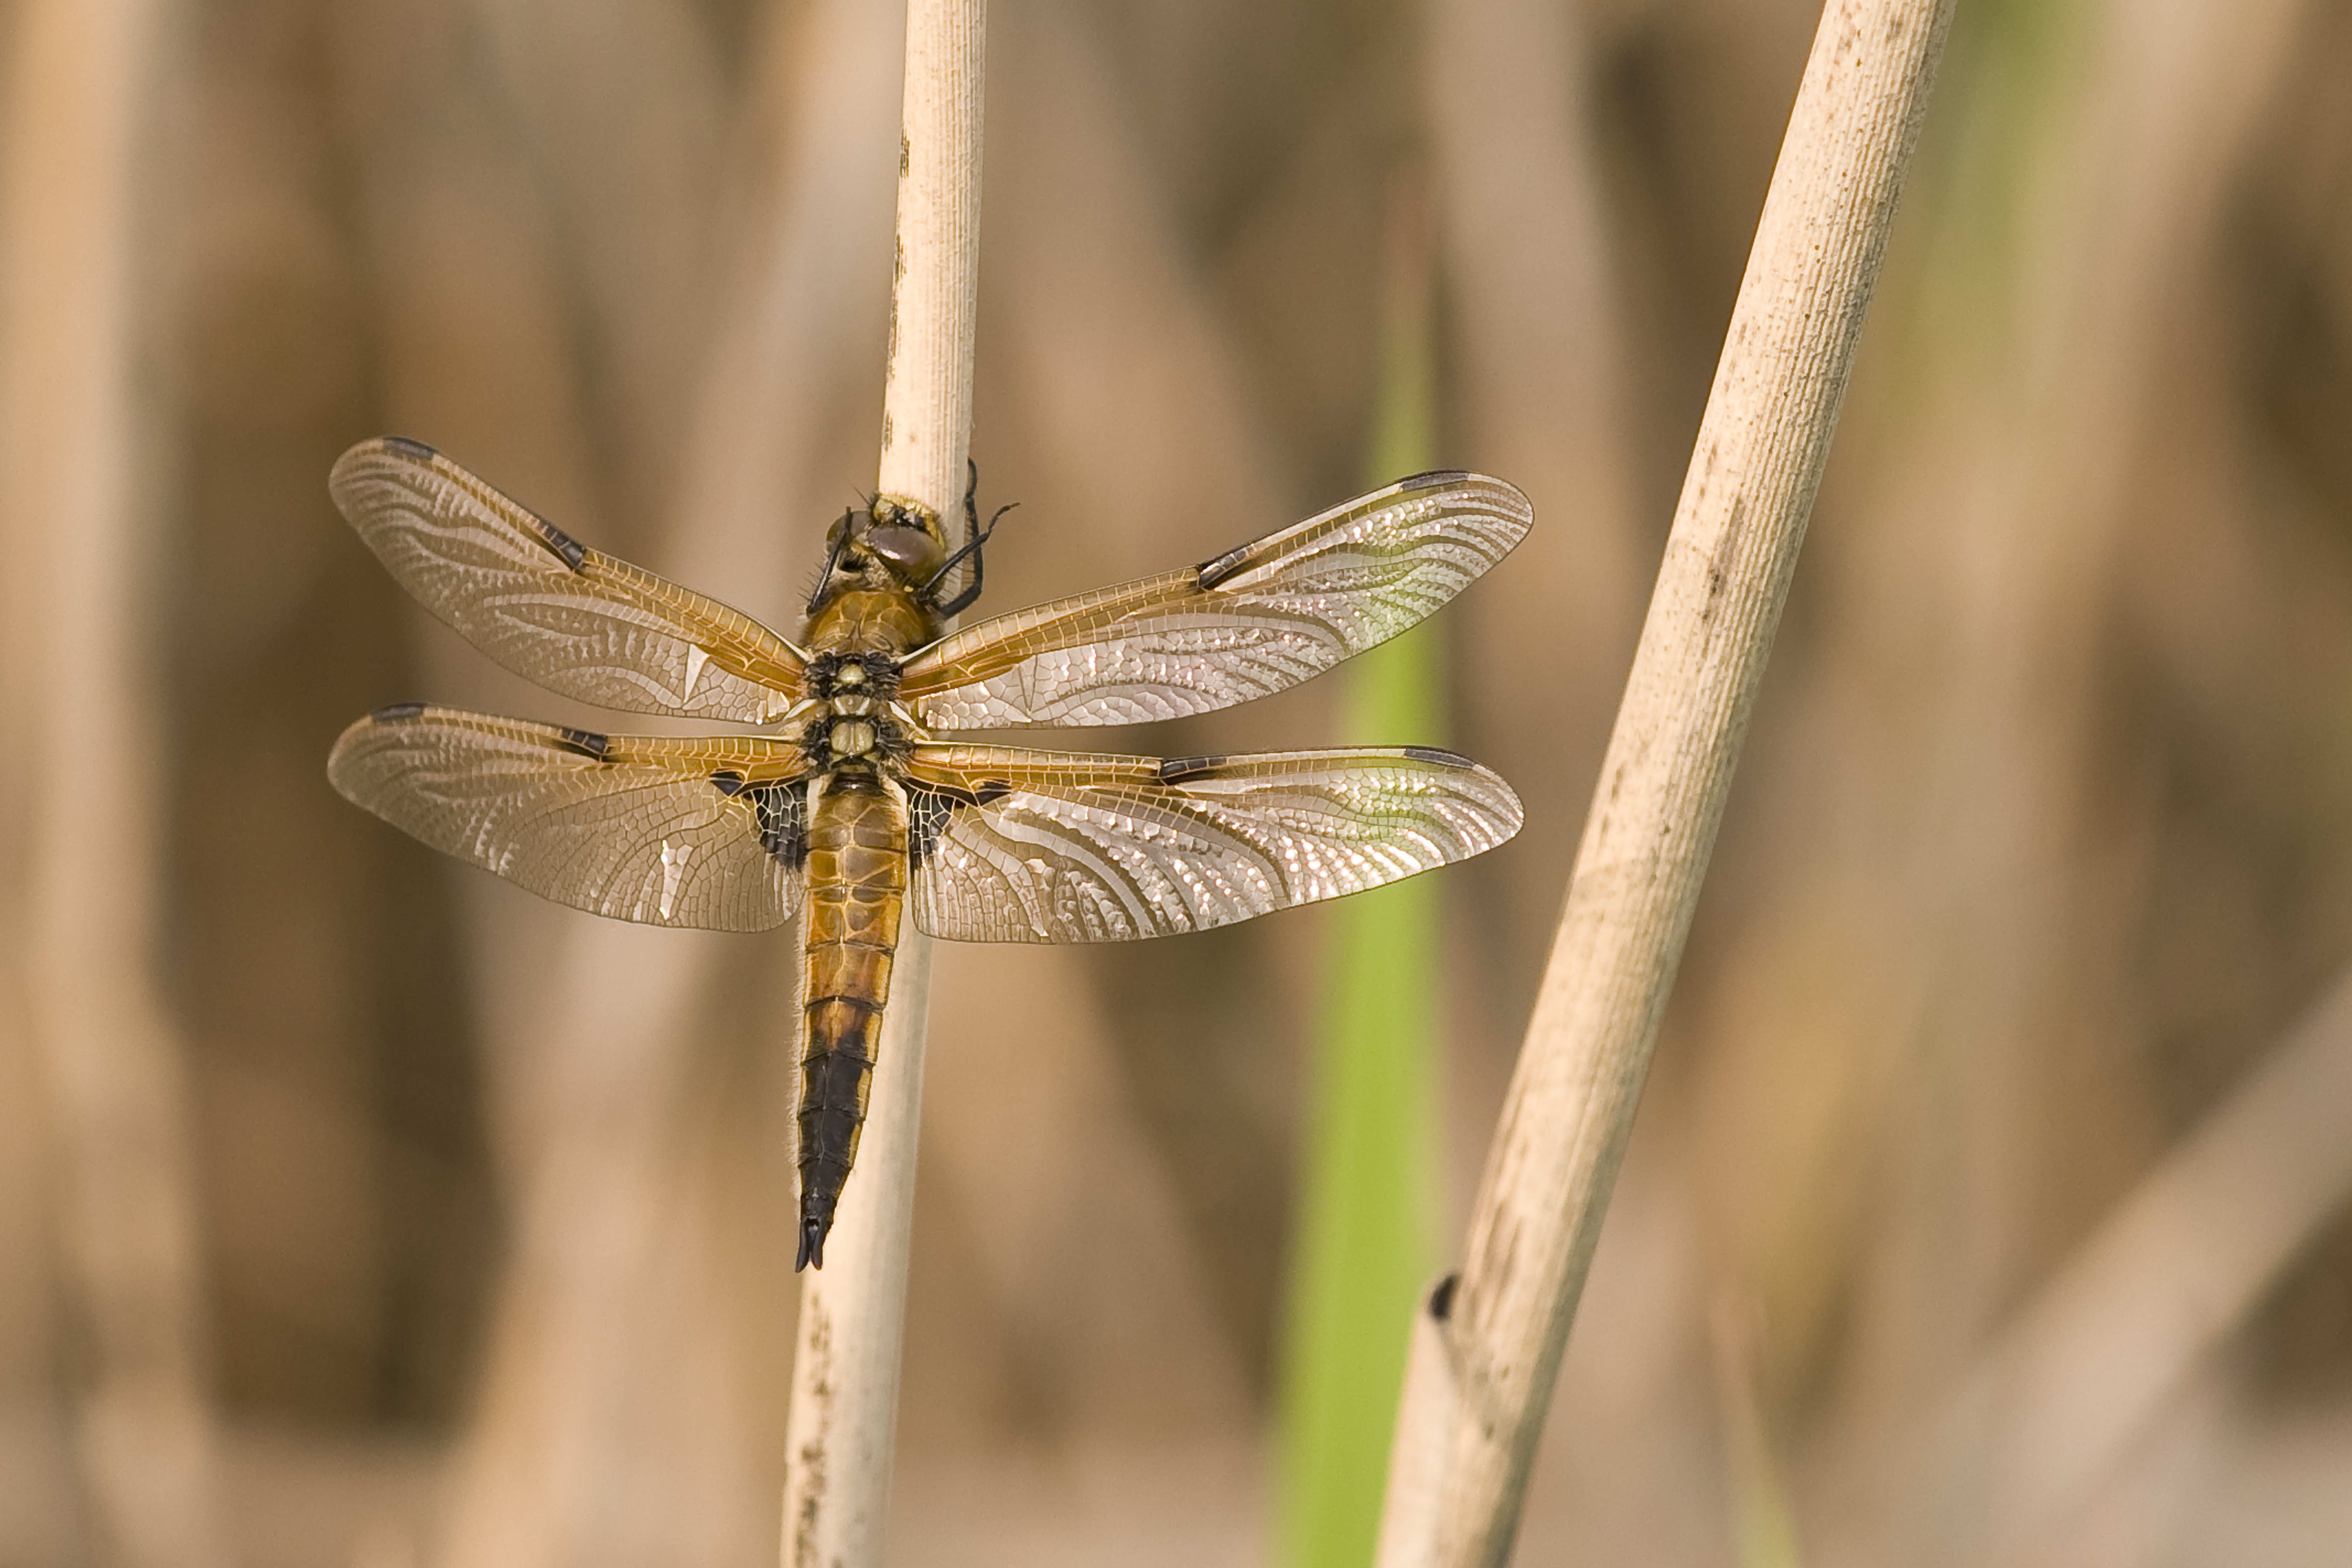
nature, wing, insect, close, fauna, invertebrate, close up, animals, dragonfly, wildlife photography, macro photography, arthropod, dragonflies and damseflies